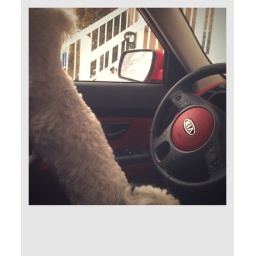
Success in getting the birthday dog into the car without making the other two jealous. #crazydoglady